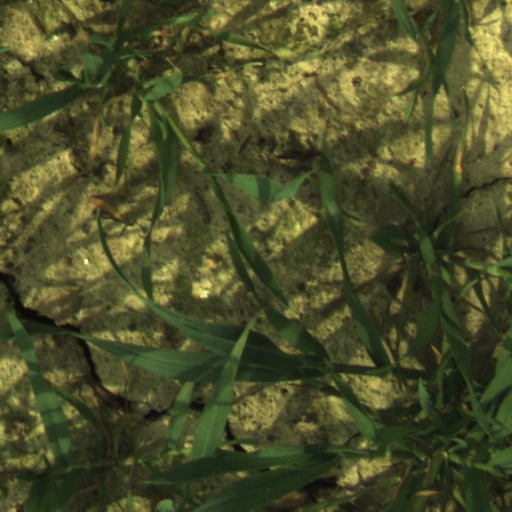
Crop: wheat